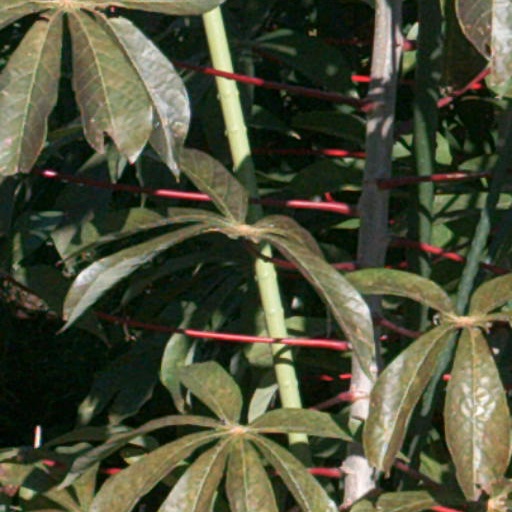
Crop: cassava